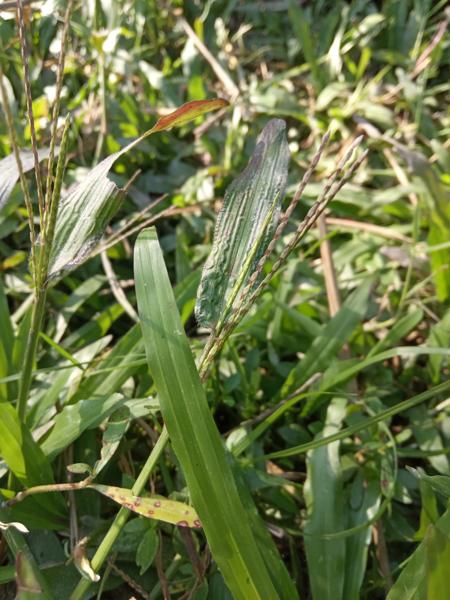
Weed species: Paspalum scrobiculatum